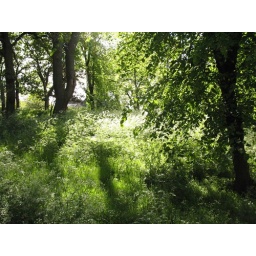
Right beside this busy Edinburgh road is a lovely bit of green which looked lovely the other day in the sun.